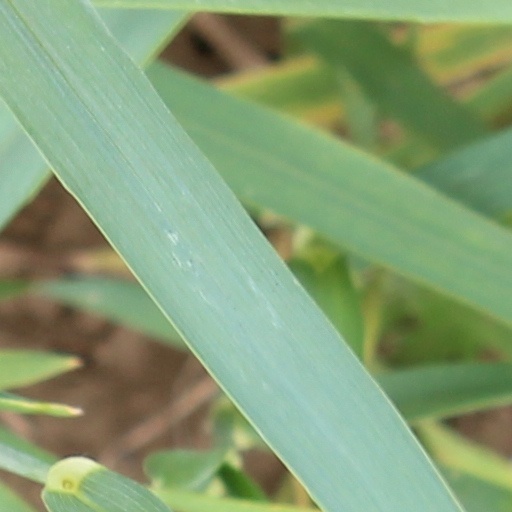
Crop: wheat